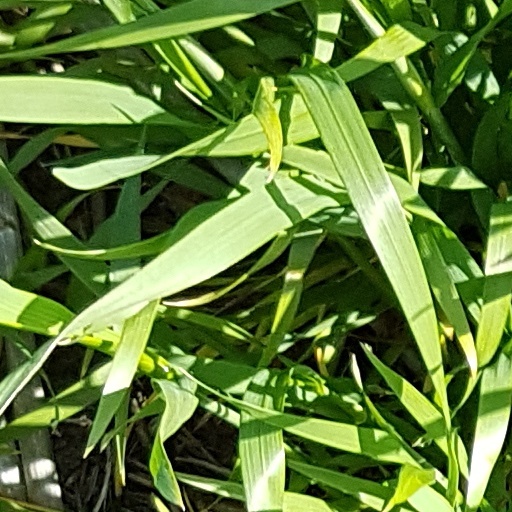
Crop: wheat